Maya Angelou

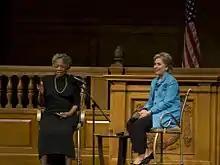
Angelou and Hillary Clinton at an event in North Carolina in 2008

In late 2010, Angelou donated her personal papers and career memorabilia to the Schomburg Center for Research in Black Culture in Harlem. They consisted of more than 340 boxes of documents that featured her handwritten notes on yellow legal pads for "I Know Why the Caged Bird Sings", a 1982 telegram from Coretta Scott King, fan mail, and personal and professional correspondence from colleagues such as her editor Robert Loomis. In 2011, Angelou served as a consultant for the Martin Luther King, Jr. Memorial in Washington, D.C. She spoke out in opposition to a paraphrase of a quotation by King that appeared on the memorial, saying, "The quote makes Dr. Martin Luther King look like an arrogant twit", and demanded that it be changed. Eventually, the paraphrase was removed.